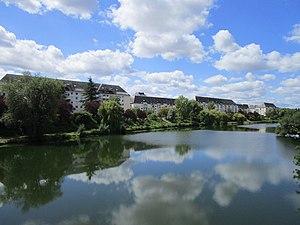
La partie nord du quartier des Fontaines et le Cher, vue depuis le parc Honoré de Balzac, à Tours.
Les Fontaines est un quartier populaire français du sud de Tours, situé sur la rive gauche du Cher. Il a été construit entre 1968 et 1981, peu après le quartier du Sanitas. Il compte près de 7 000 habitants répartis sur une vaste zone de 65 hectares. C'est un quartier de grands ensembles, le deuxième plus important de la ville après le Sanitas. Son développement se déroule dans le contexte des Trente Glorieuses, durant lesquelles la ville de Tours fait face à une demande inédite de logements que les constructions au nord du Cher n'ont pas suffit à combler.